Special Warfare Combat Crewmen

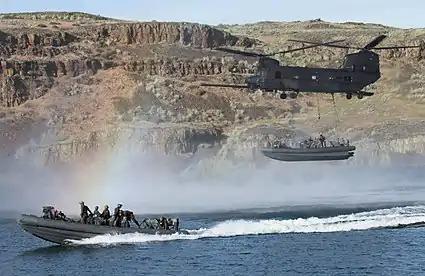
Special Boat Team 12 conducts MEATS exercise with the U.S. Army, 160th SOAR's MH-47 Chinook

SWCCs receive broad individual and detachment in-house training and attend schools as needed to support Naval Special Warfare Command. Before reporting to a Special Boat Team, SWCCs attend a 12-week language course, where they must learn a language assigned to them according to the needs of their respective teams. SWCC attend Naval Small Craft Instruction and Technical Training School to receive tactical boat training.